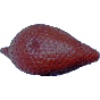
Label: salak